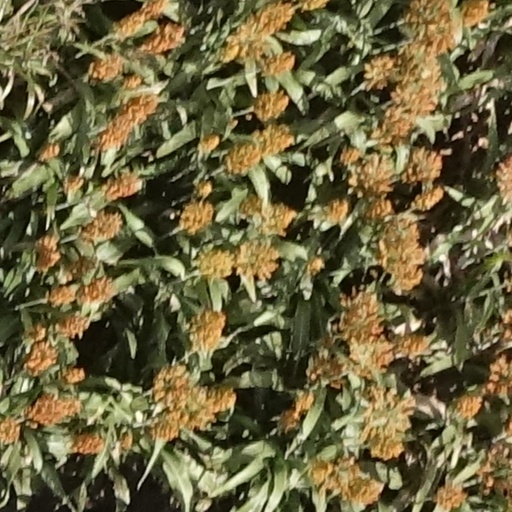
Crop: sorghum